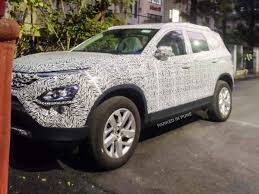
Label: noambulance